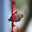
Label: bird